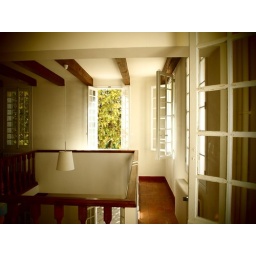
loved that every window opened in this house